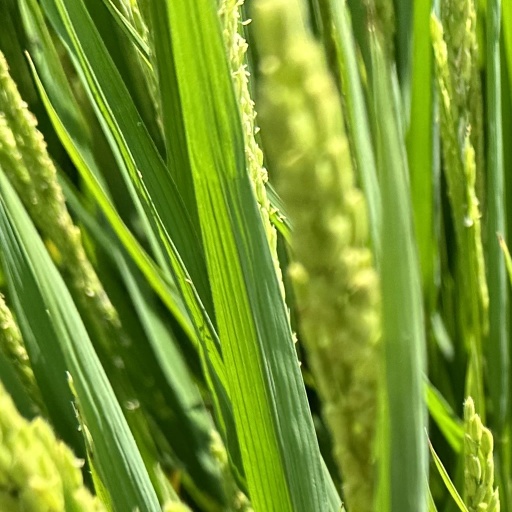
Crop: rice